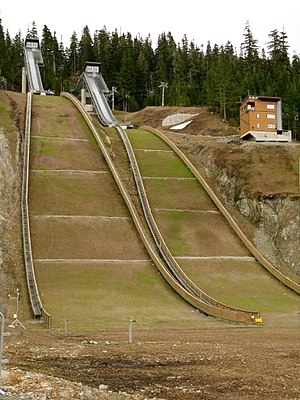
Whistler Olympic Park
Hopbakkerne i Whistler Olympic Park
Whistler Olympic Park / Parc olympique de Whistler er et skianlæg ved byen Whistler i provinsen British Columbia i Canada. Anlægget ligger i Madeley Creek i Callaghan Valley vest for Whistler, og skal være arena for langrend, skiskydning og skihop under vinter-OL i Vancouver i 2010.